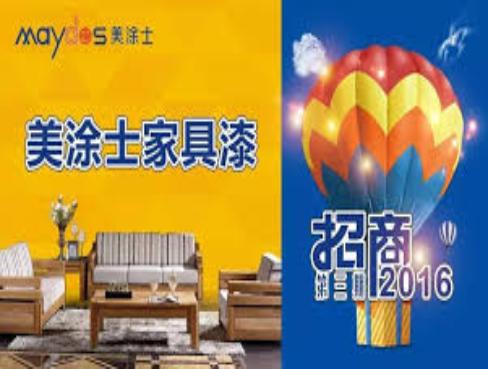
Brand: maydos
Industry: Necessities